Operation Slapstick

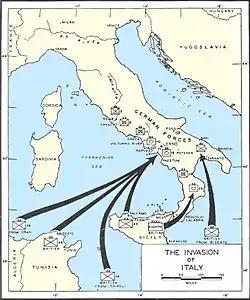
Locations of the Allied invasion of Italy.

In May 1943, the Axis powers of Nazi Germany and Fascist Italy were defeated in the North African Campaign. Two months later, the Allied powers of Great Britain and the United States successfully launched their invasion of Sicily, codenamed Operation Husky. The island being completely occupied by the end of August, the Allies next turned their attention to the invasion of Italy.